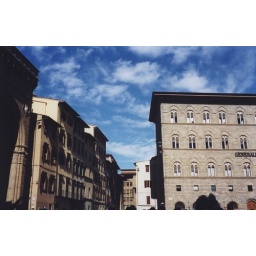
blue sky over Florence